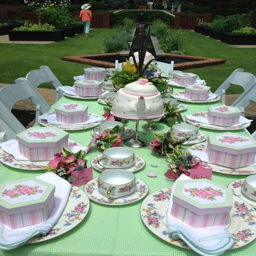
i love the boxes at each place setting .